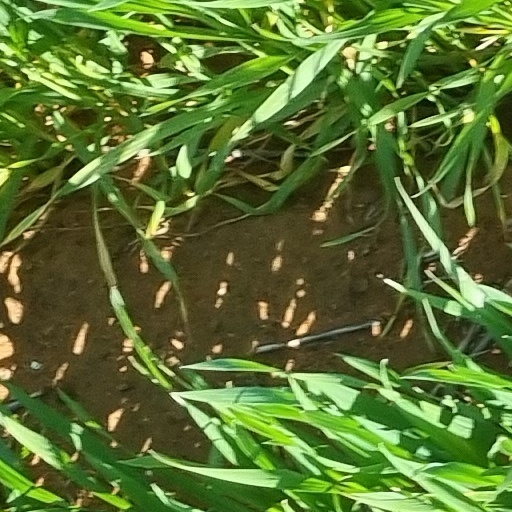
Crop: wheat